Foothill Farm

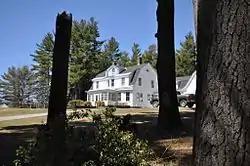

Foothill Farm is a historic farmhouse on Old Troy Road in Dublin, New Hampshire, United States. Built about 1914 as part of the large Amory summer estate, it is a distinctive local example of Dutch Colonial Revival architecture. The house was listed on the National Register of Historic Places in 1983.